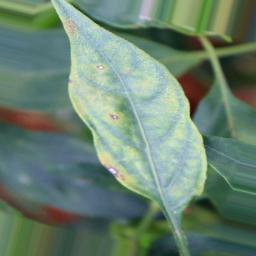
Label: cercospora